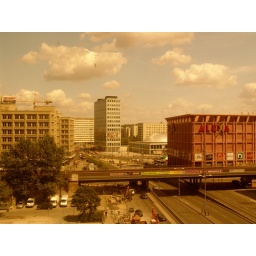
Looking out the window of a carparking building in Berlin